Tom Kerridge

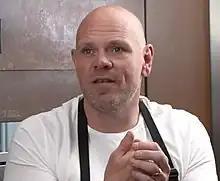
Kerridge speaks to the British Library in 2020

Thomas Kerridge (born 27 July 1973) is an English chef. After initially appearing in several small television parts as a child actor, he decided to attend culinary school at the age of 18. He has since worked at a variety of British restaurants, including the Rhodes in the Square and Adlards.